Libyan Synagogue, Jaffa

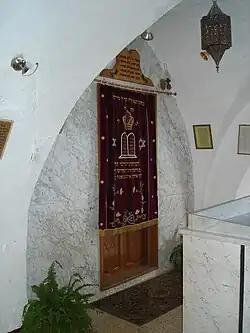
The Ark

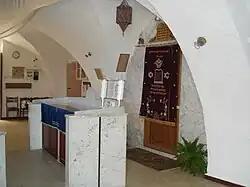
The Bimah

The synagogue is found within the tourist areas of the Old City of Jaffa, along ancient limestone paved streets. Nothing distinguishes the exterior of the synagogue from other buildings except the Star of David above the lintel of the door and an engraved stone on the wall to the left of the door indicating in Hebrew and English the origins of the building: